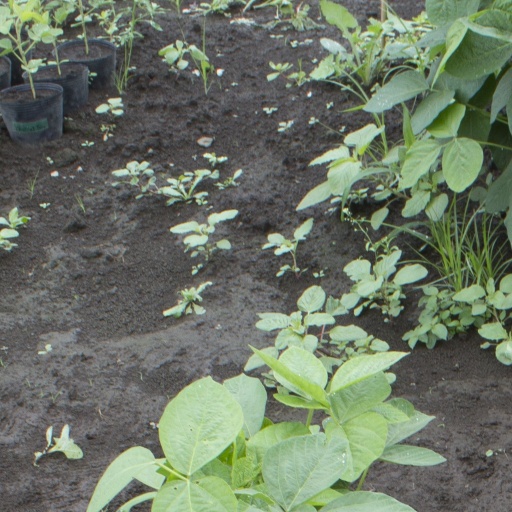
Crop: soybean